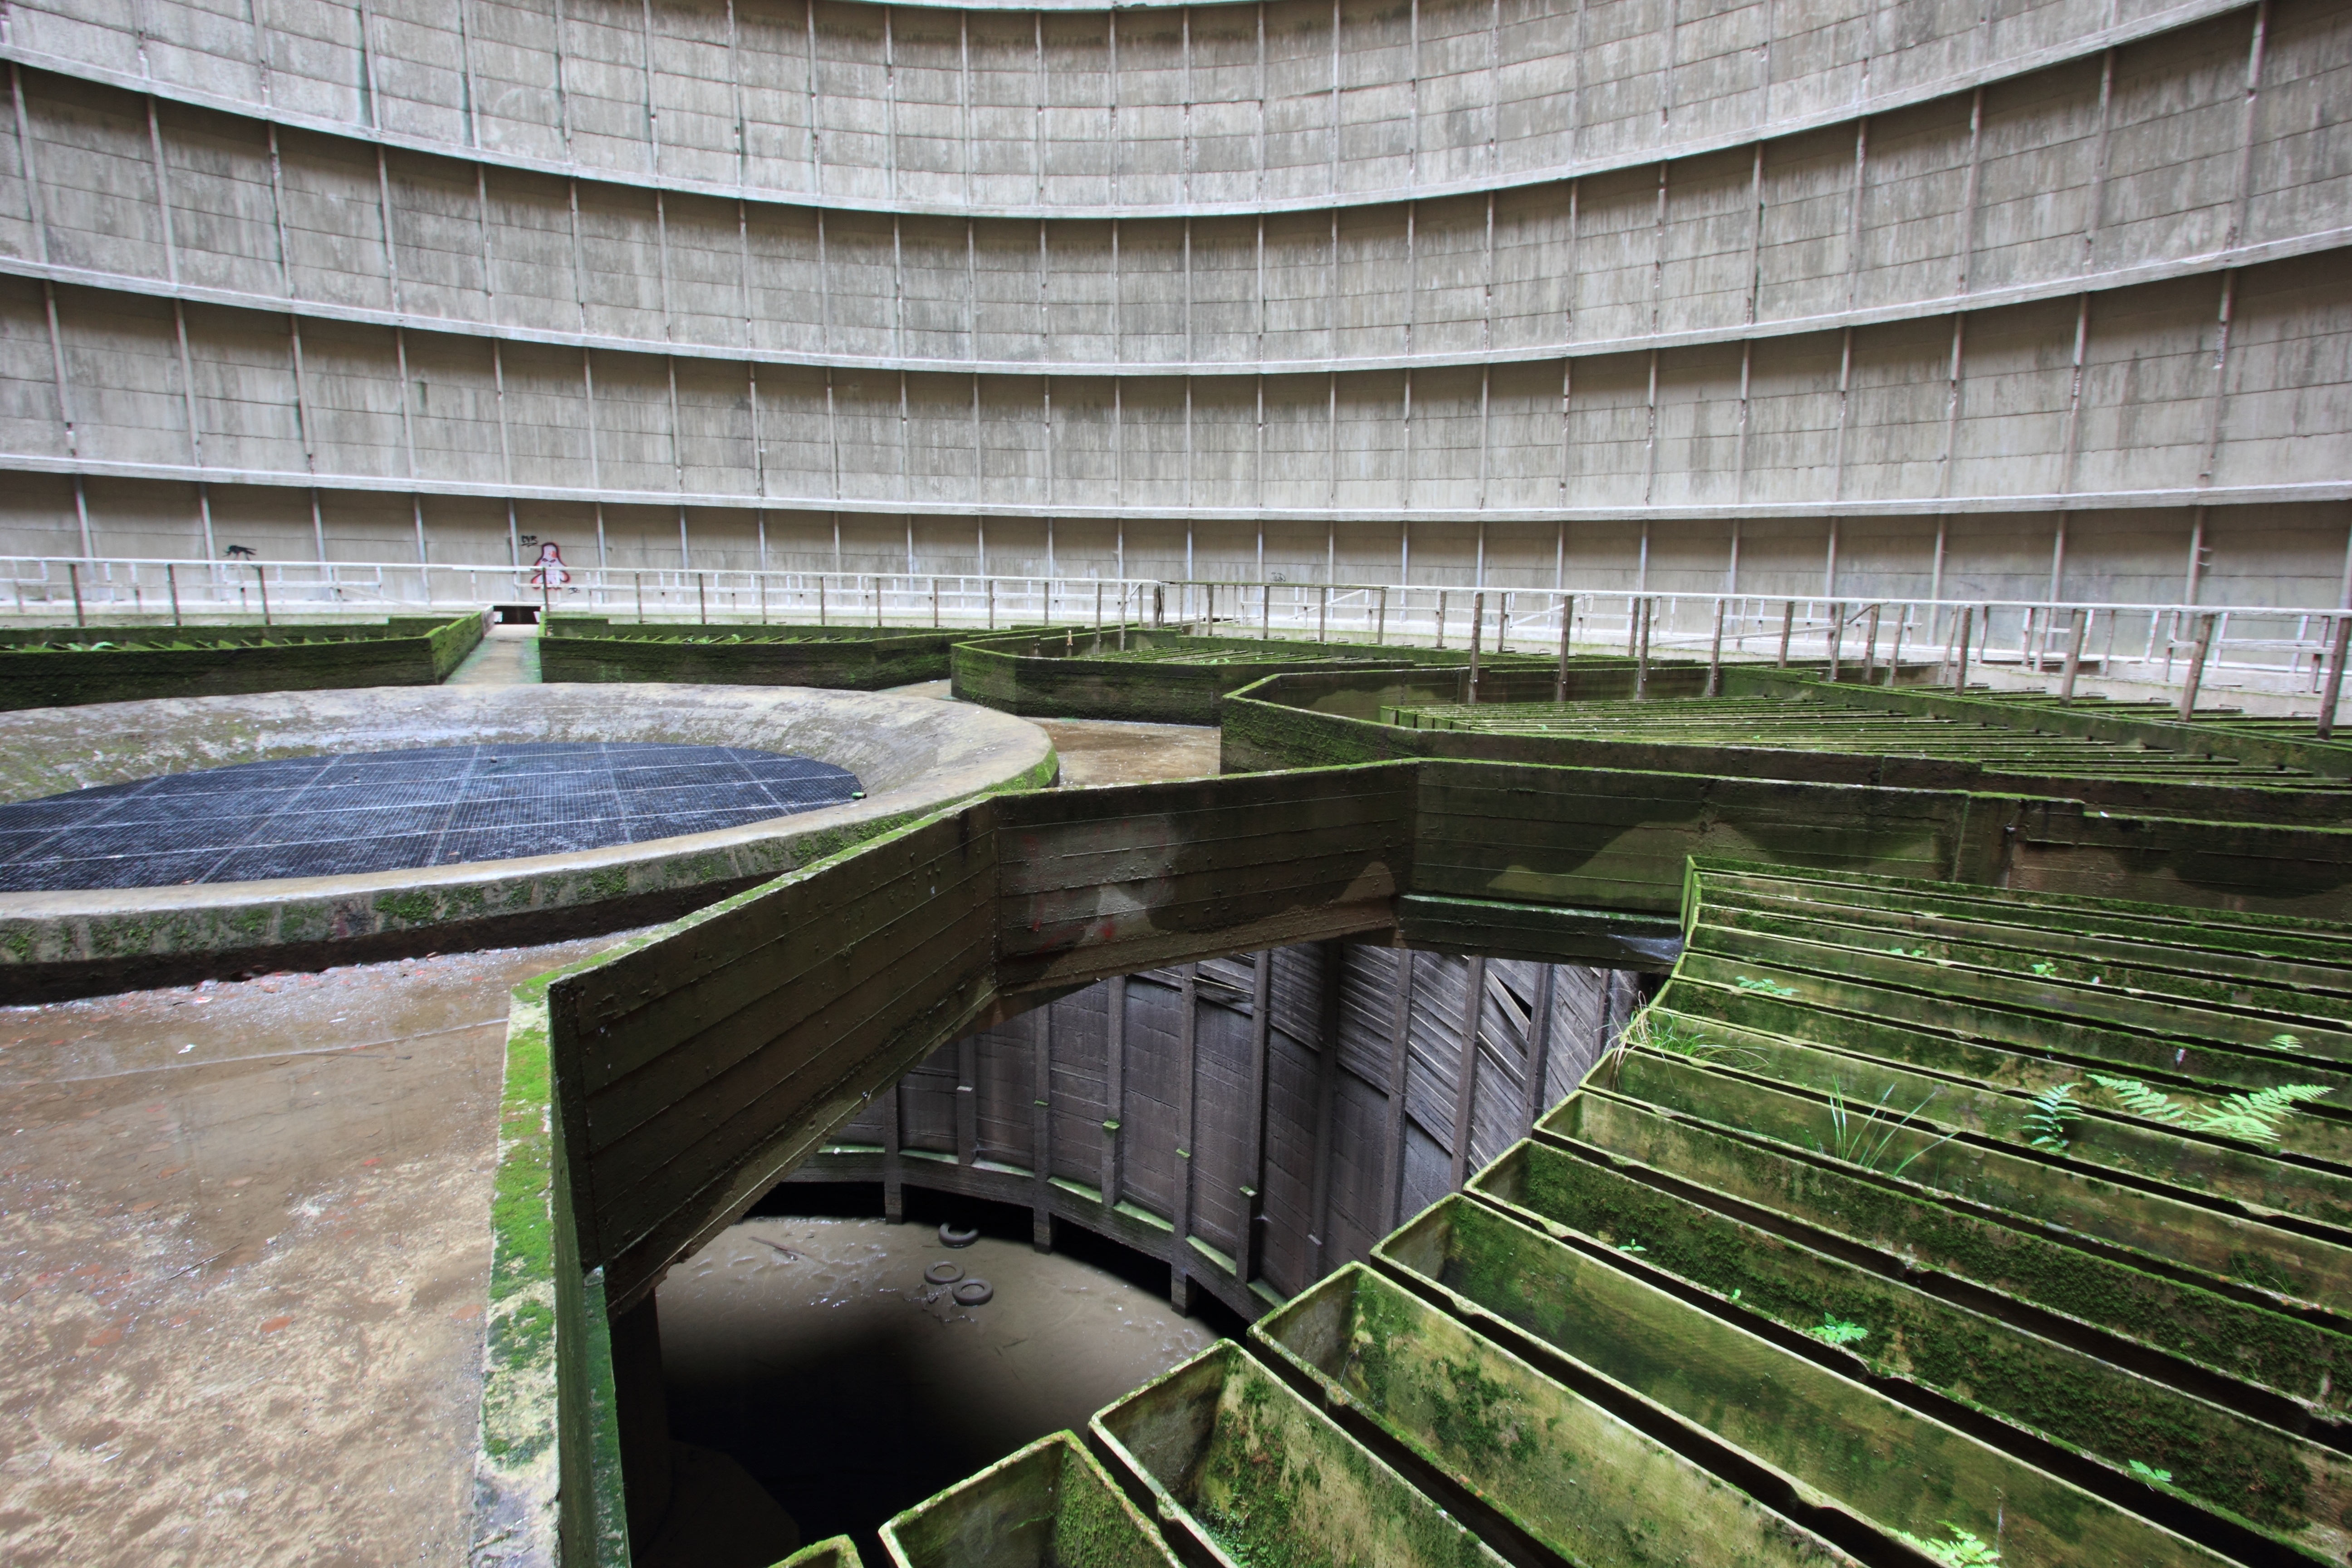
architecture, structure, reflection, tower, station, stadium, waterway, belgium, power, inside, arena, cooling, charlerois, sport venue